Rainbow River

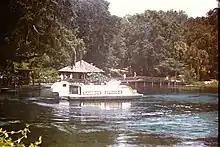
Rainbow Springs "submarine" sightseeing boat where passengers sat below the waterline looking out underwater windows around 1970

The Rainbow River is located in Dunnellon, Florida, United States, in the southwest corner of Marion County, about southwest of Ocala, northwest of Orlando and north of the Tampa Bay area. It is formed by a first-magnitude spring (Rainbow Springs) that is ranked fourth in the state for volume of discharge. In addition to the springs located at the headwaters, there are many smaller springs that discharge from numerous caves, rock crevices, and sand boils the entire length of the river.